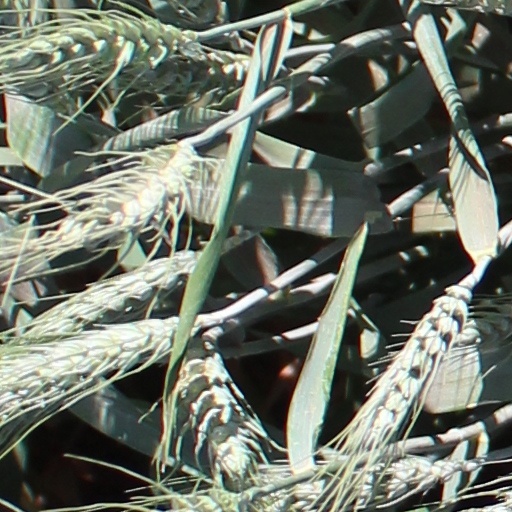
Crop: wheat